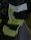
Number: 5